Stig Blomqvist

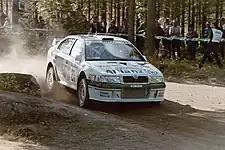
Blomqvist driving the Škoda Octavia WRC at the 2001 Rally Finland

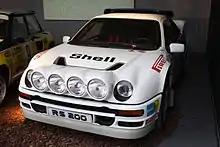
An ex-Blomqvist Ford RS200

In the 1984 season, Blomqvist drove the Quattro A2 and the Sport Quattro evolutions to five victories, and finished second at the Monte Carlo Rally. Beating Mikkola to the title, he became the second Swedish world rally champion after Björn Waldegård. His first place in the Rallye Côte d'Ivoire would remain his career-last victory in the WRC. The 1985 season saw him finish runner-up to Timo Salonen of the new Peugeot Talbot Sport team headed by Jean Todt. His best result was second; at the Swedish Rally, the 1000 Lakes and the Acropolis Rally. In the last Group B season in 1986, Blomqvist competed for Ford in an RS200 and for Peugeot in a 205 Turbo 16 E2, recording his only podium at the Rally Argentina.